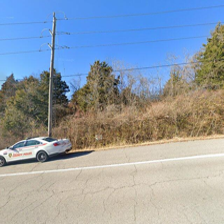
Label: streetView